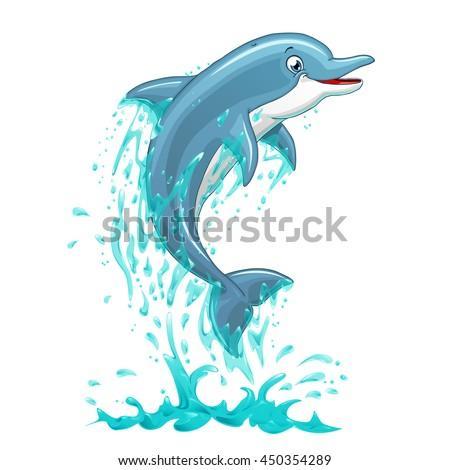
the dolphin who is jumping out of sea water on white background , isolated .